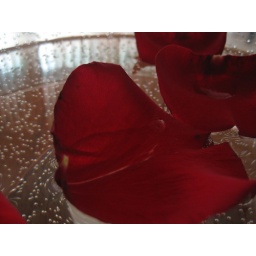
Floating rose petals on water in bowl